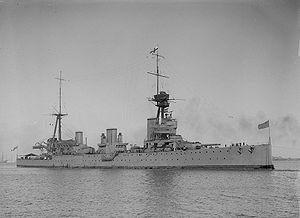
Le HMAS Australia est un croiseur de bataille de classe Indefatigable construit pour la Royal Australian Navy par le chantier naval écossais John Brown & Company et mis en service le 21 juin 1913.